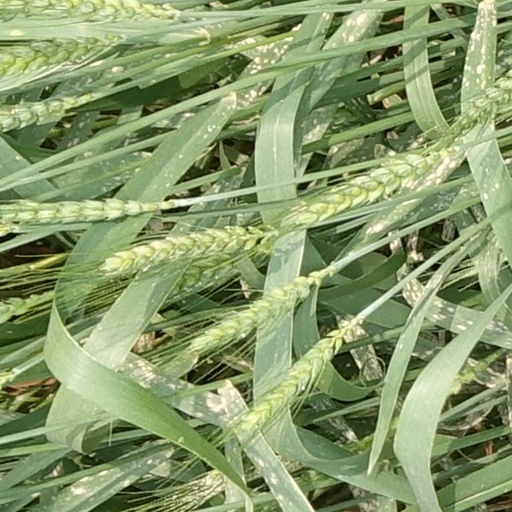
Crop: wheat